Nina Nesbitt

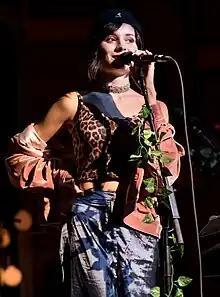
Nesbitt performing at The Peppermint Club, Los Angeles, California, United States, 2017

"The Sun Will Come Up, the Seasons Will Change" was released on 1 February 2019, to a positive critic reaction. The Independent awarded the record four stars and The Times gave it three, whilst CelebMix awarded the album five stars saying, "February is far too early to talk about albums of the year. But, really, is it going to get better than this?". On the same day, Nesbitt also released a new music video for her fifth single from the album, titled "Is It Really Me You're Missing?". Nesbitt then embarked on a headlining tour to support "The Sun Will Come Up, the Seasons Will Change", with the North American and UK legs spanning from February to April. She also toured in Australia and New Zealand from 28 May to 1 June. In March 2019, it was announced that Nesbitt would be supporting Jess Glynne on the American leg of the Always in Between Tour.